Arabic literature

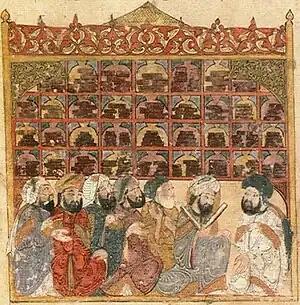
An illustration of the House of Wisdom by Yahya ibn Mahmud al-Wasiti in a manuscript of the "Maqama of Al-Hariri."

The Abbasid period is generally recognized as the beginning of the Islamic Golden Age, and was a time of significant literary production. The House of Wisdom in Baghdad hosted numerous scholars and writers such as Al-Jahiz and Omar Khayyam. A number of stories in the "One Thousand and One Nights" feature the Abbasid caliph Harun al-Rashid. Al-Hariri of Basra was a notable literary figure of this period.